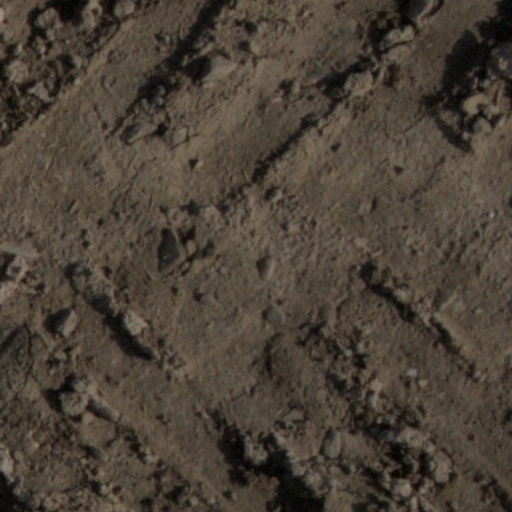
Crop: wheat